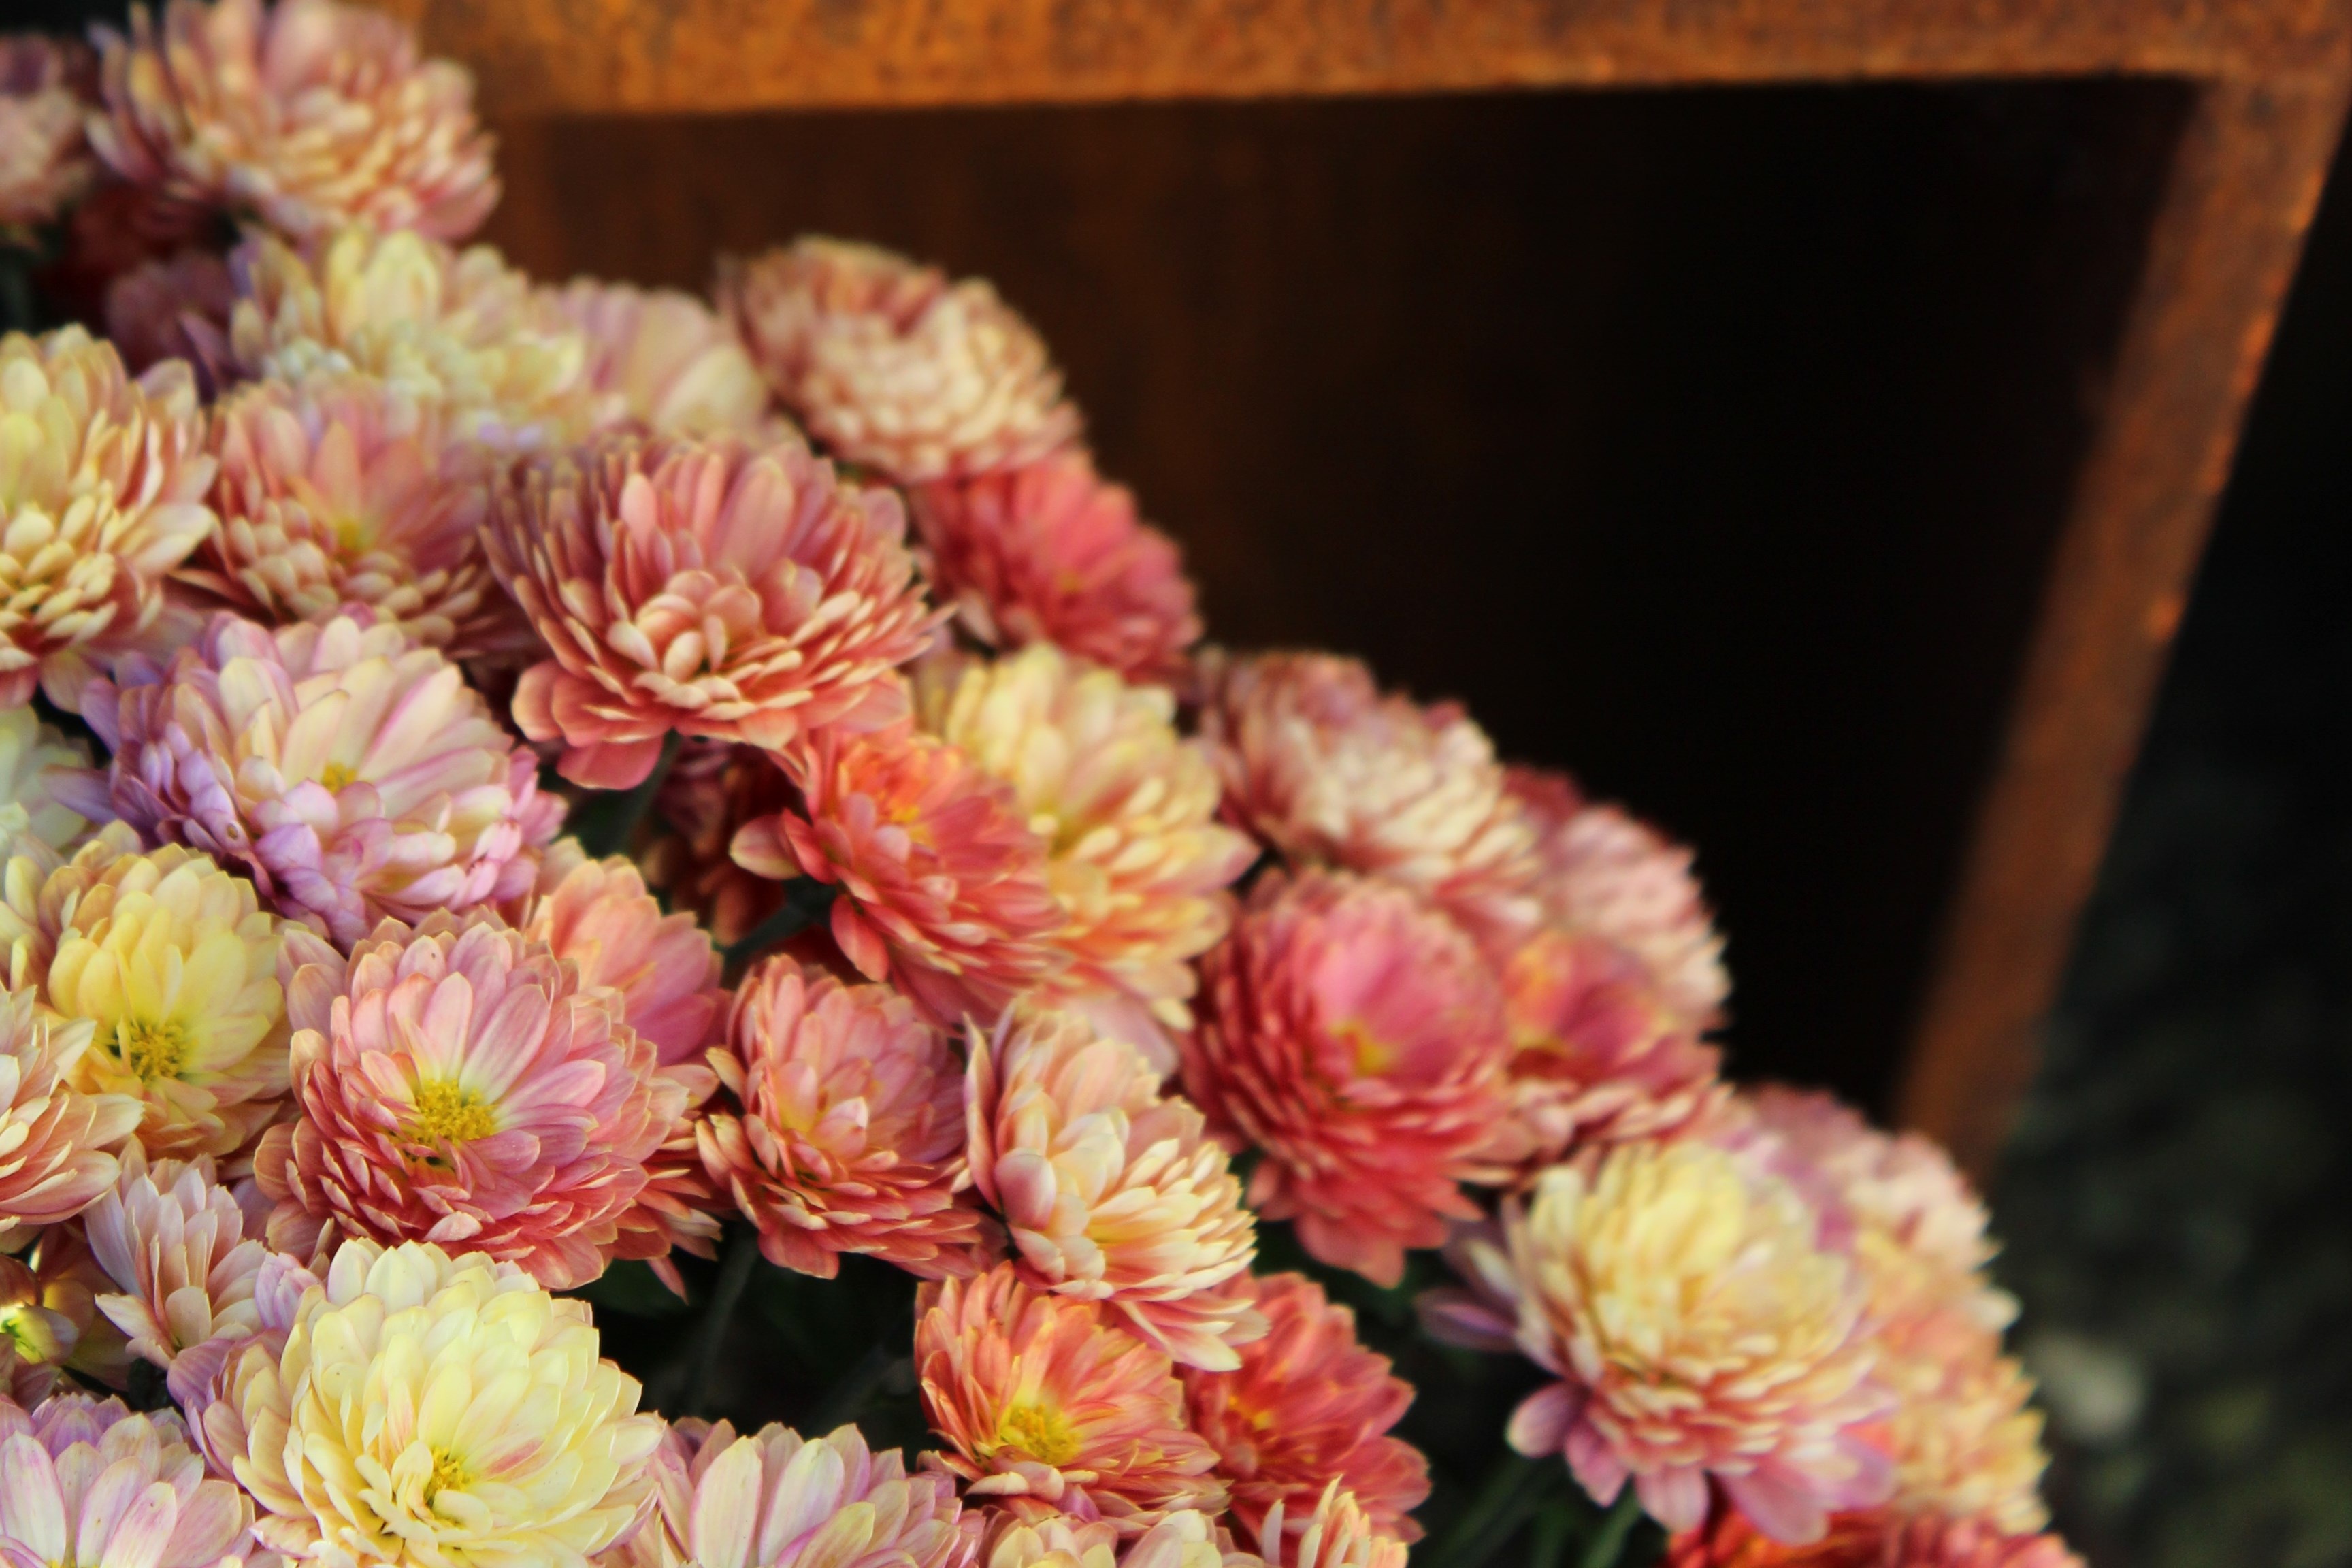
nature, blossom, plant, flower, petal, bloom, orange, autumn, yellow, pink, dahlia, aster, floristry, stainless, flowering plant, daisy family, floral design, land plant, chrysanths, flower arranging